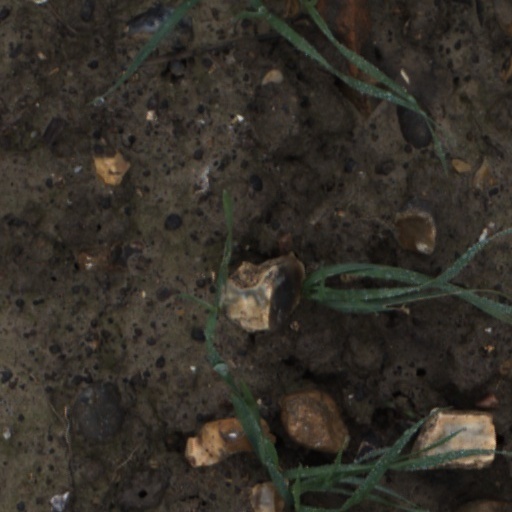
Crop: wheat